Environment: real
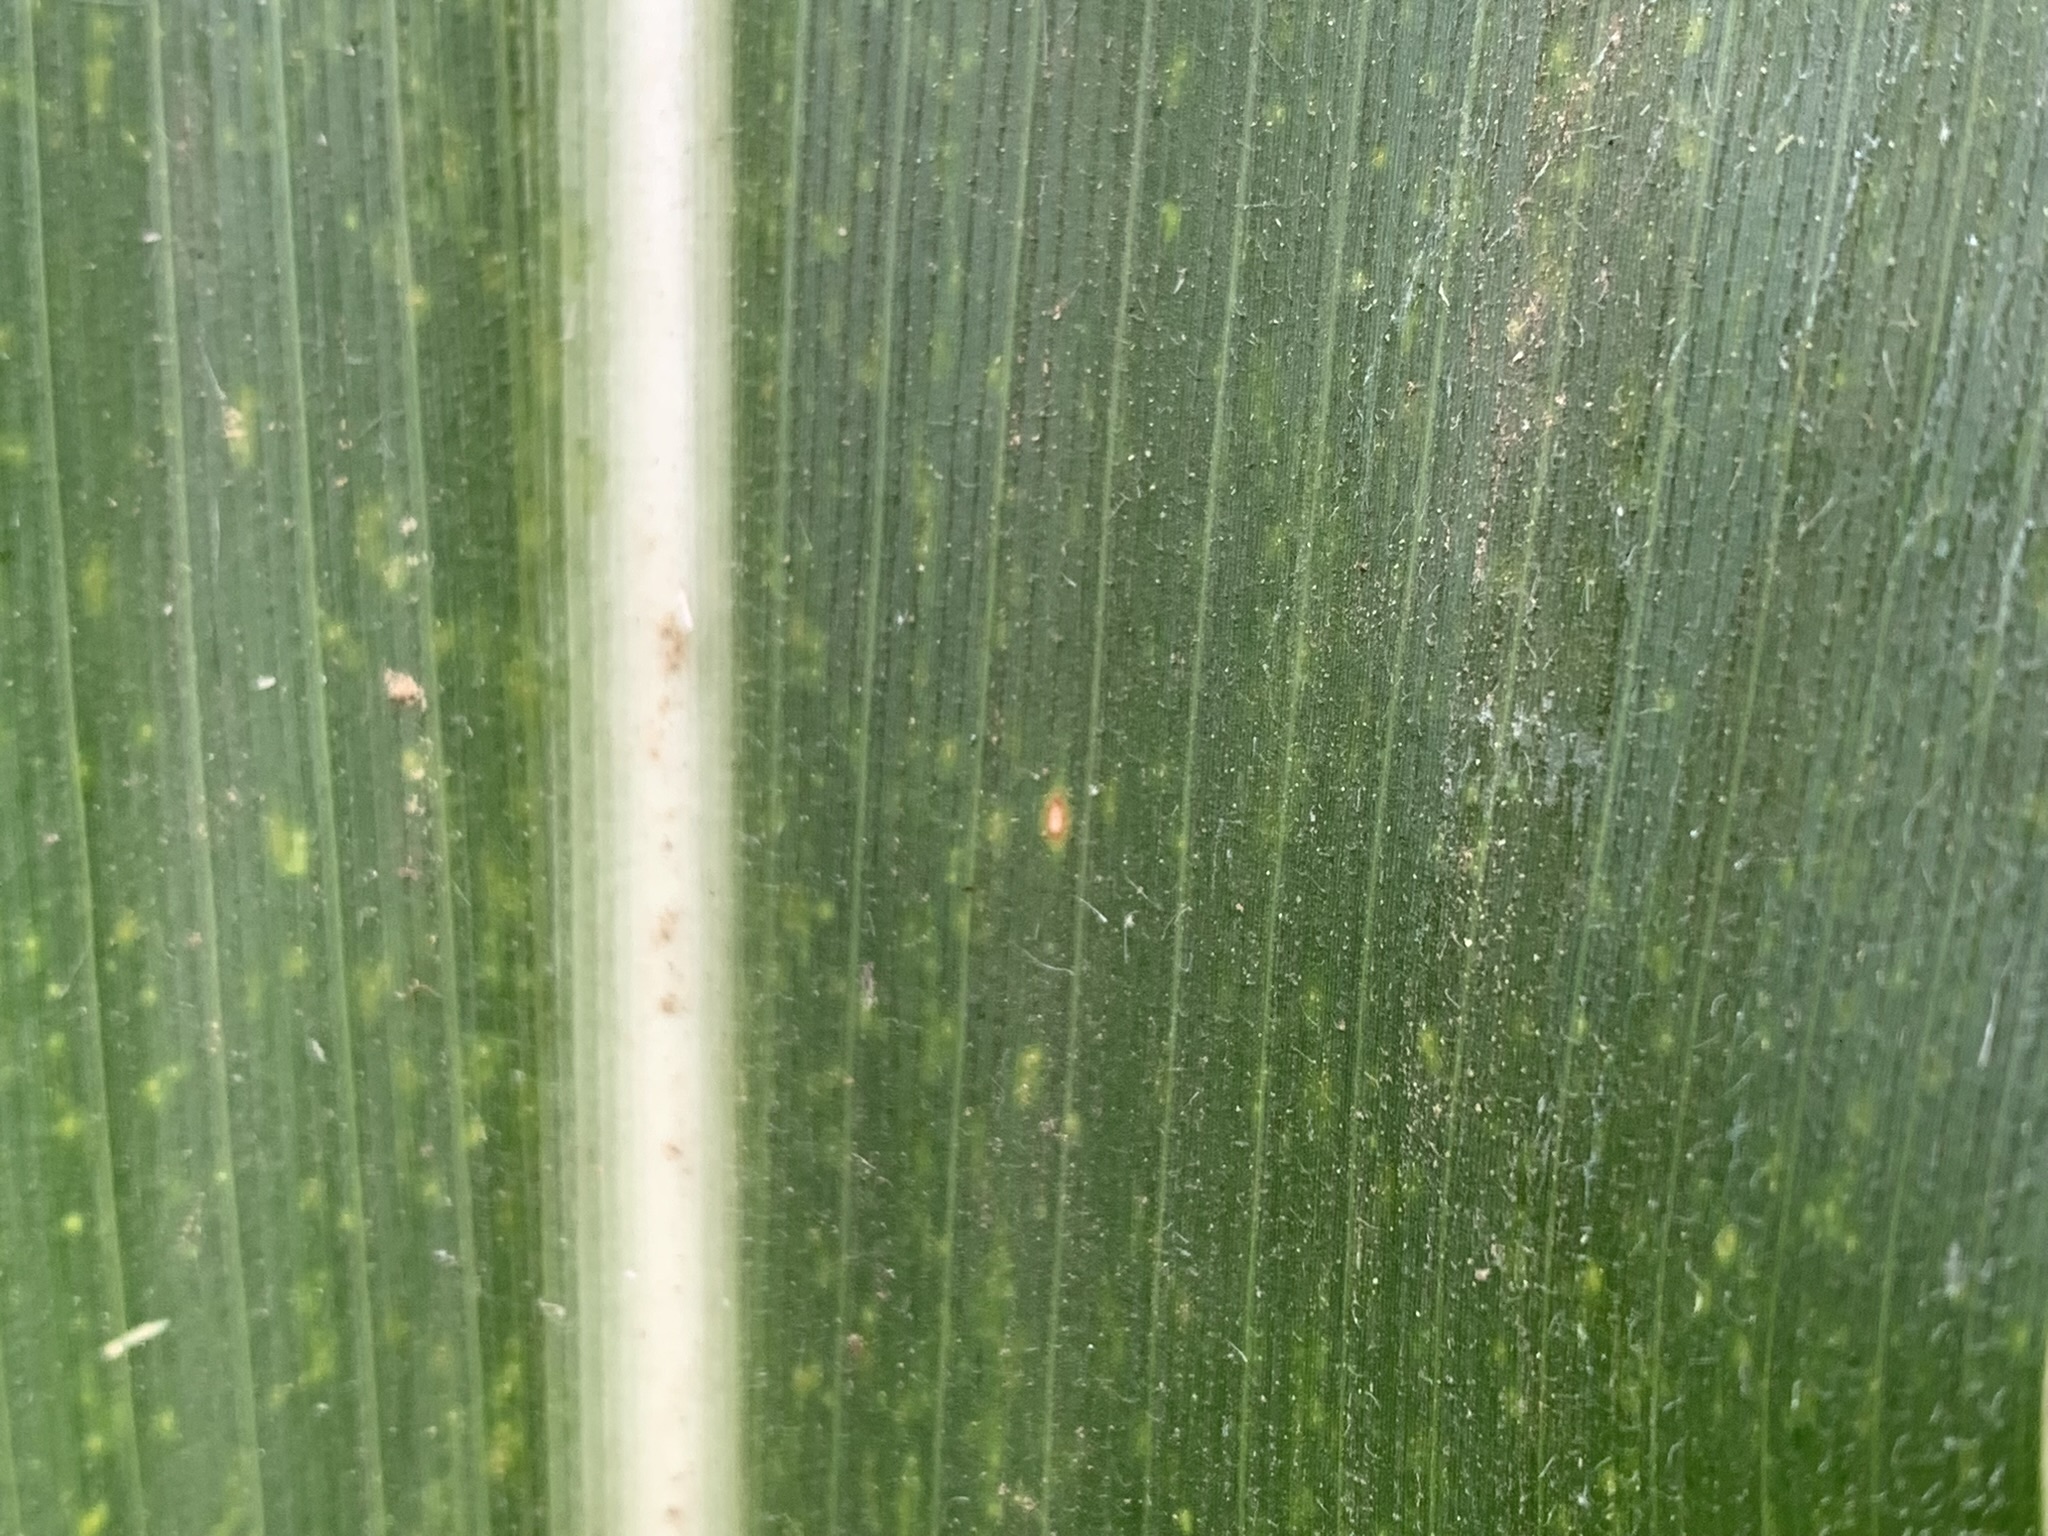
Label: lethal_necrosis